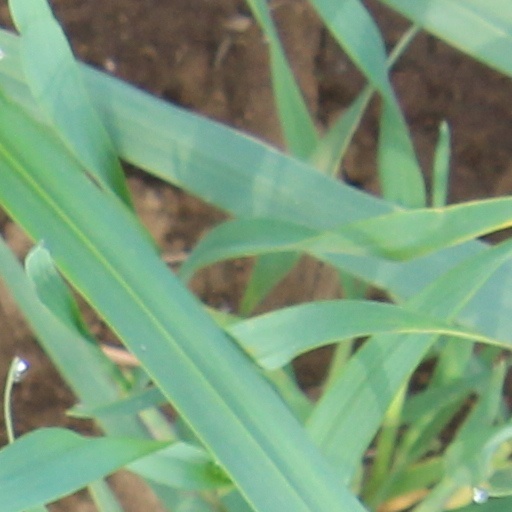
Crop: wheat